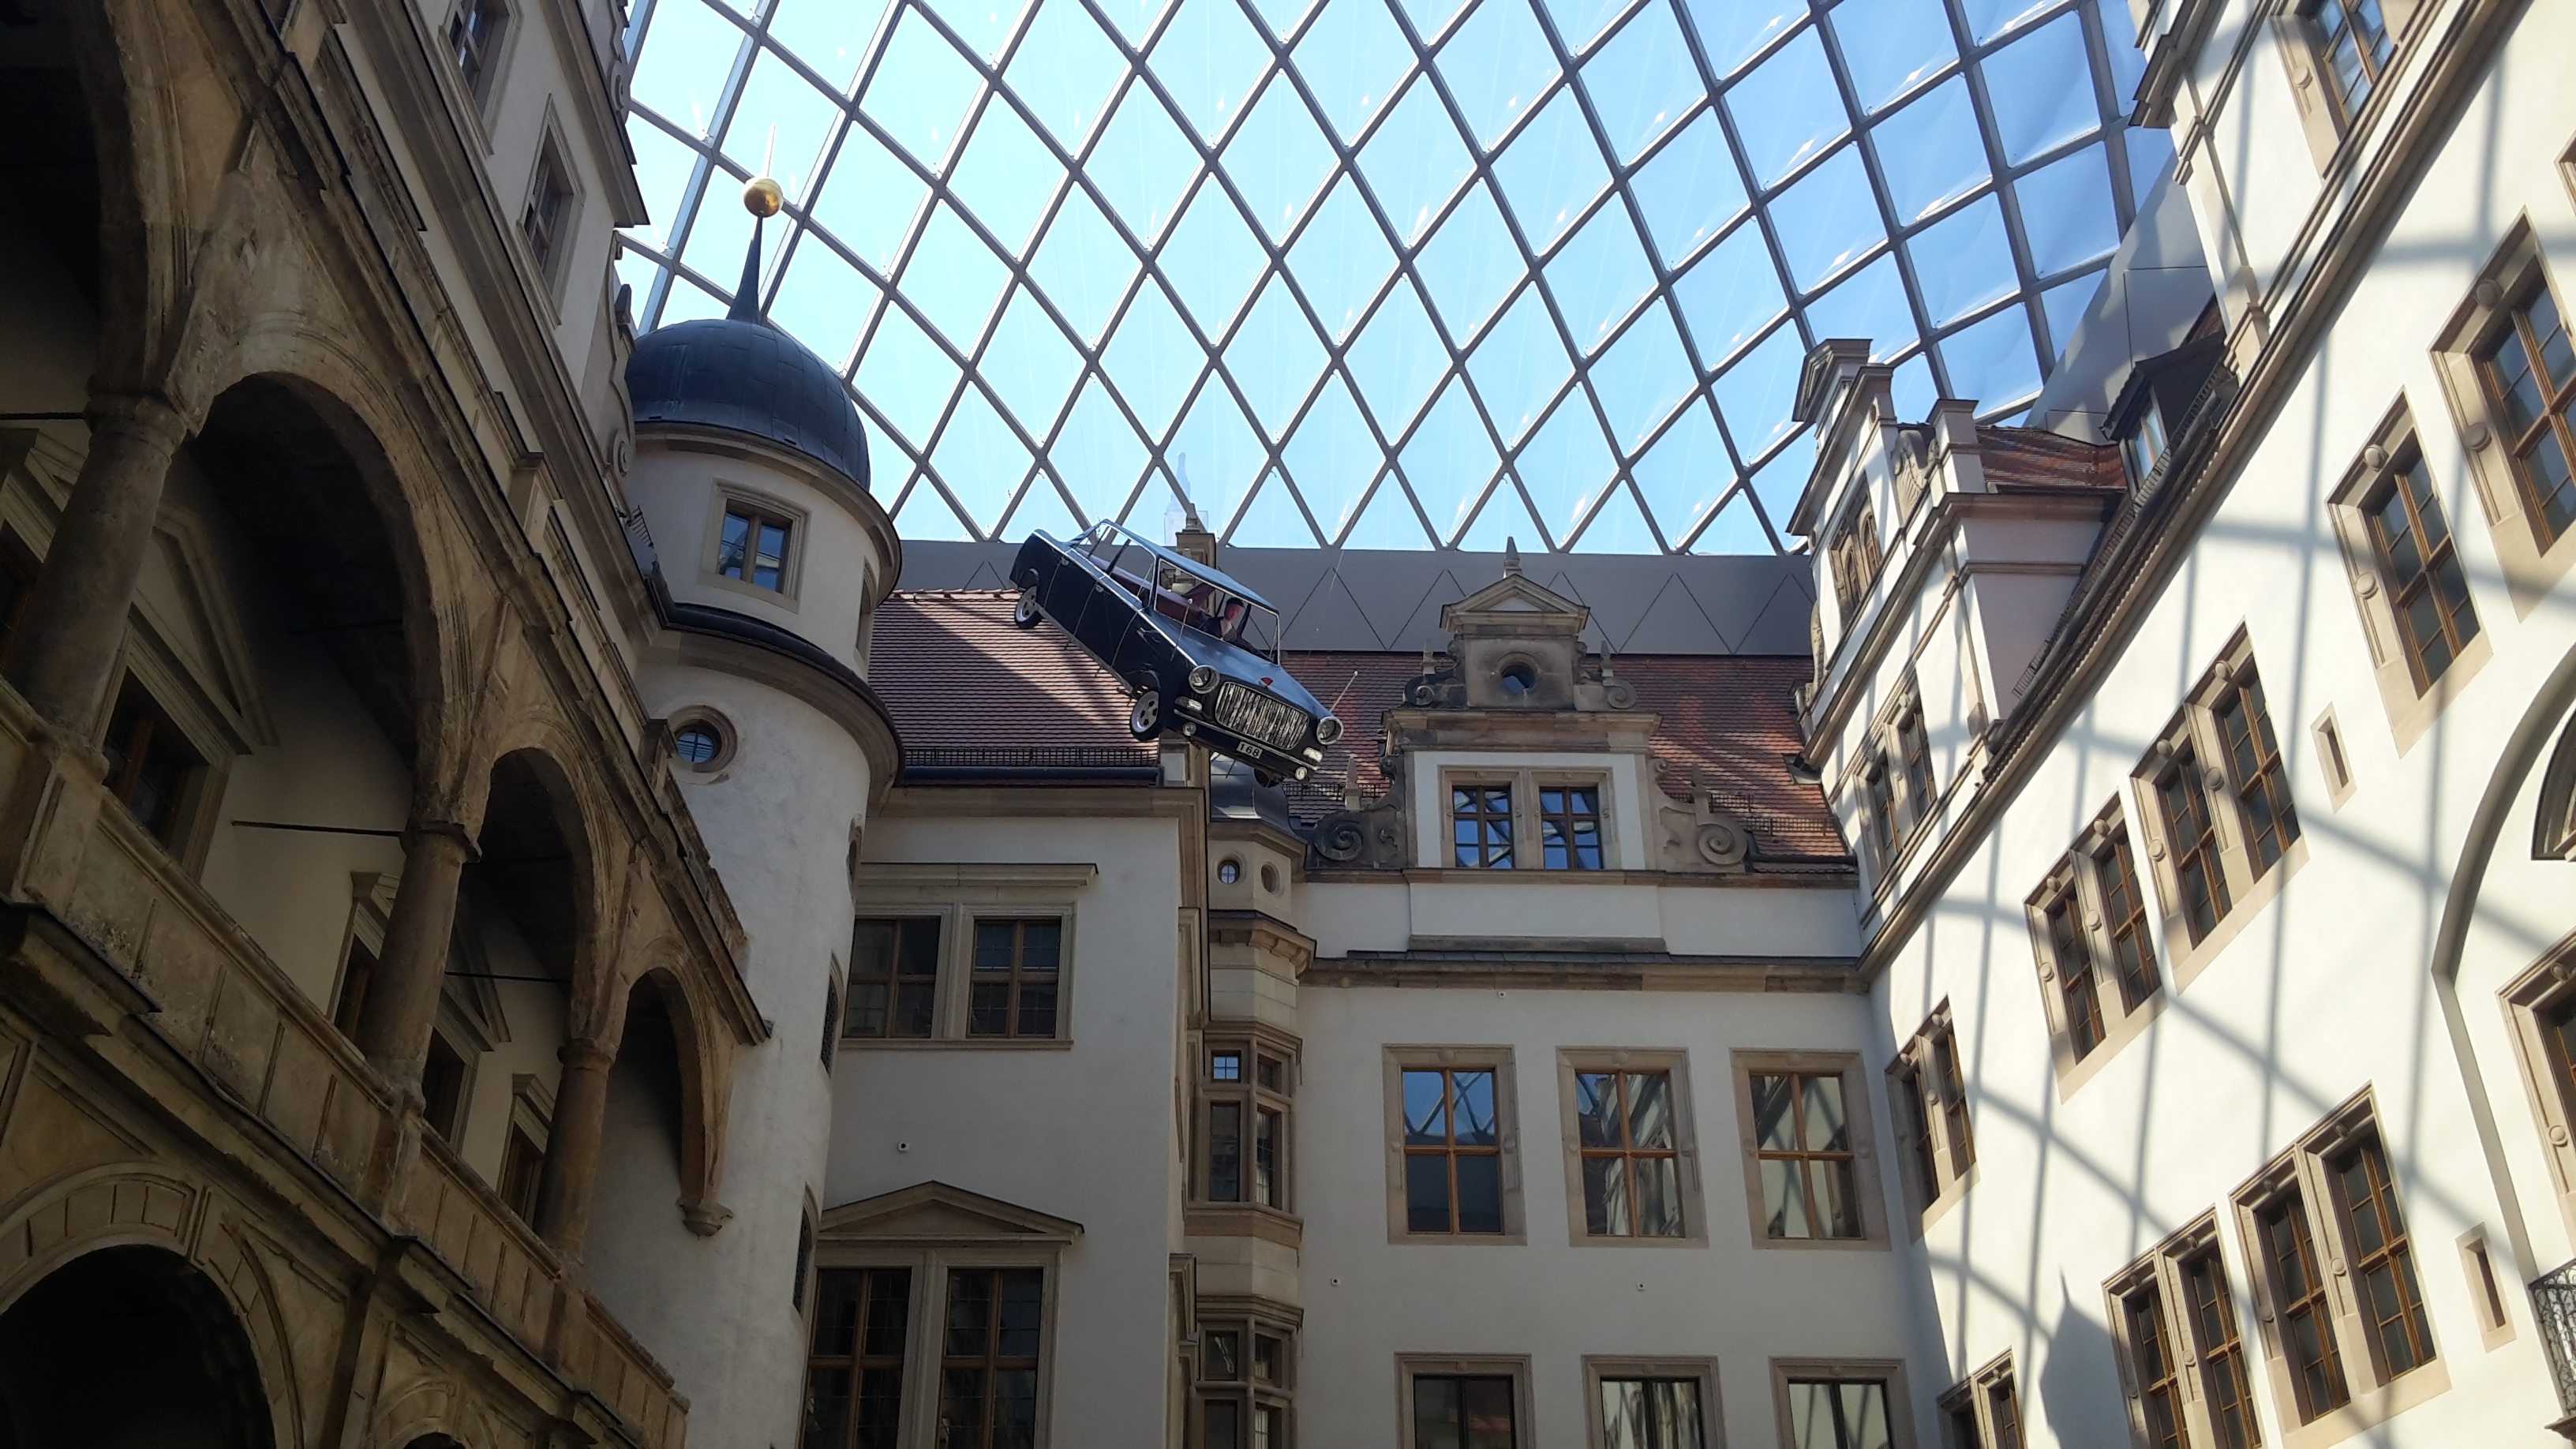
architecture, building, city, downtown, facade, auto, network, neighbourhood, urban area, flying car, human settlement